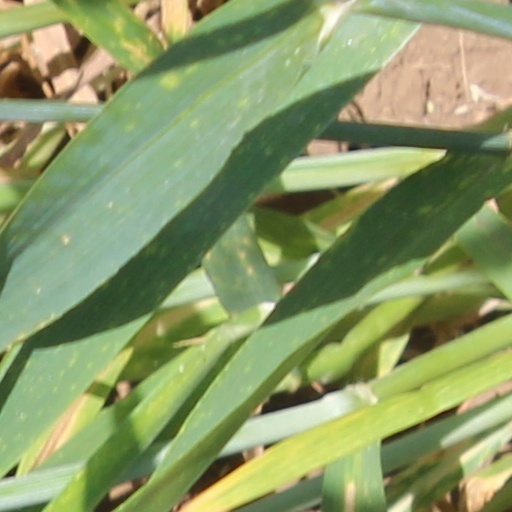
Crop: wheat